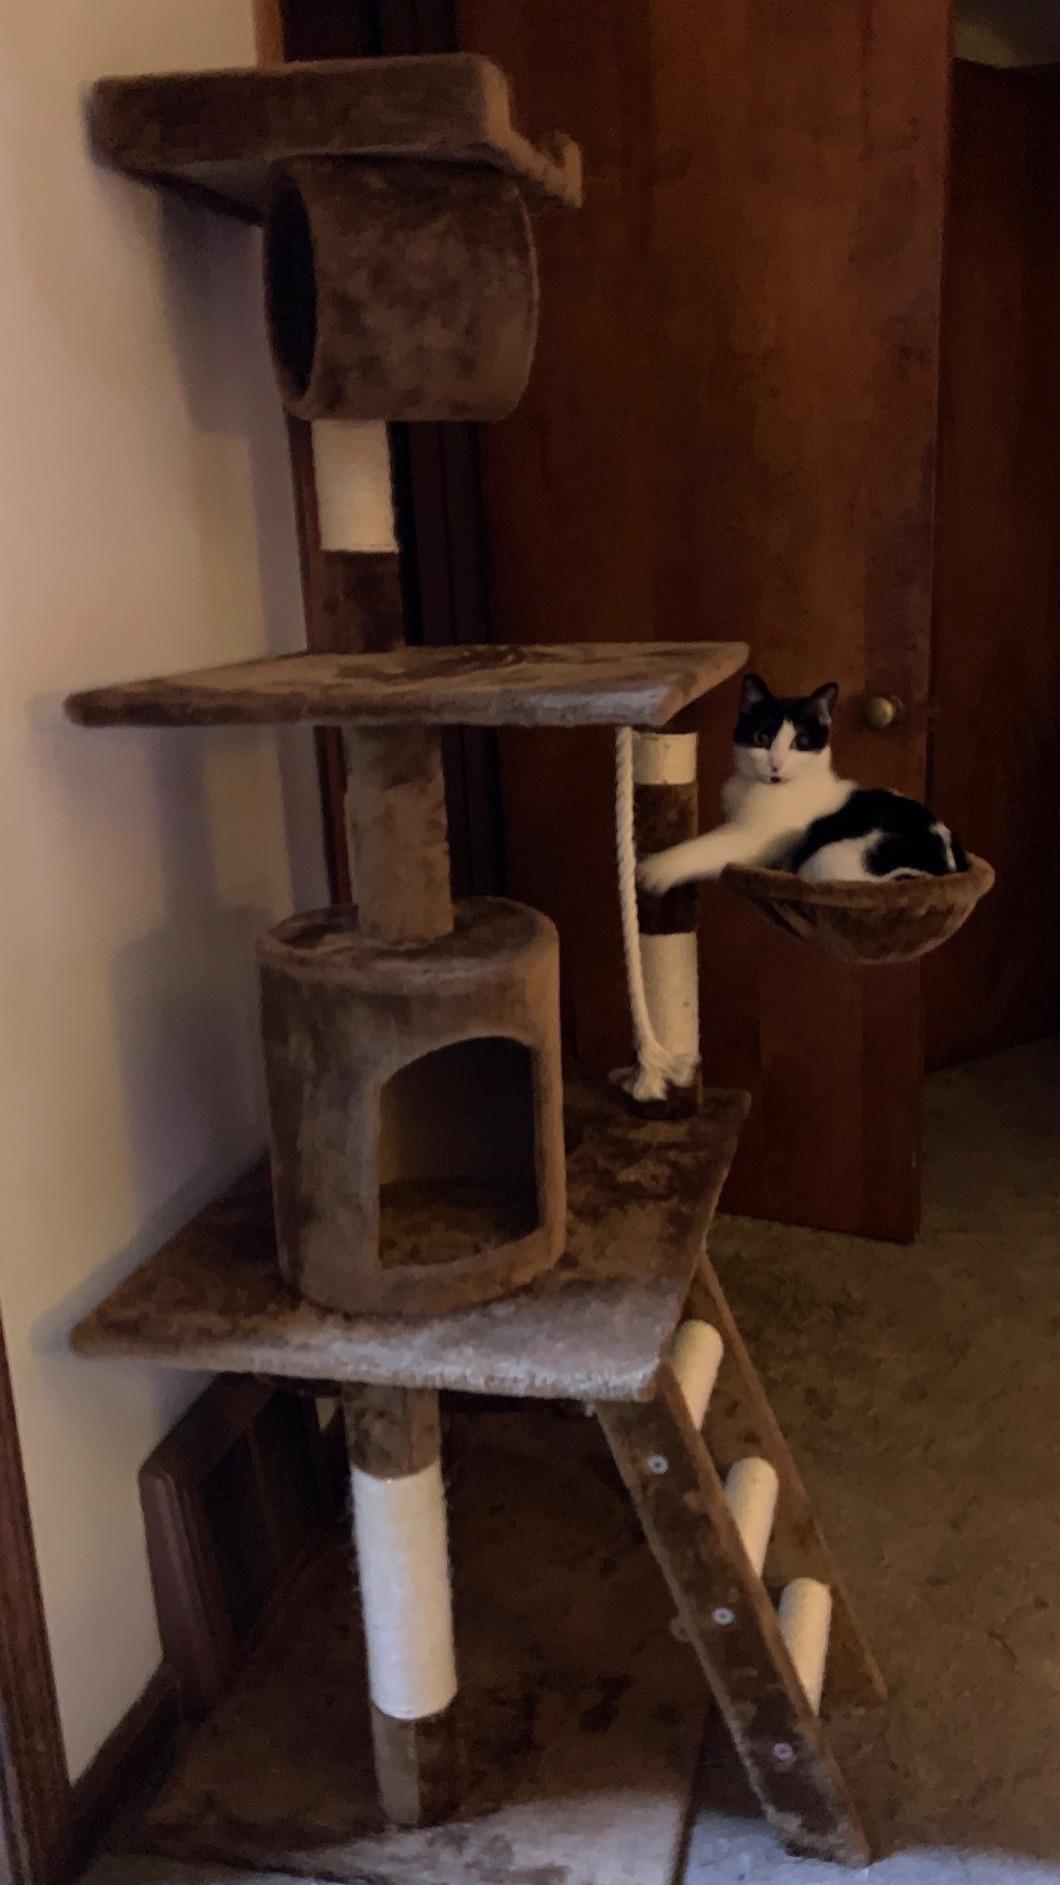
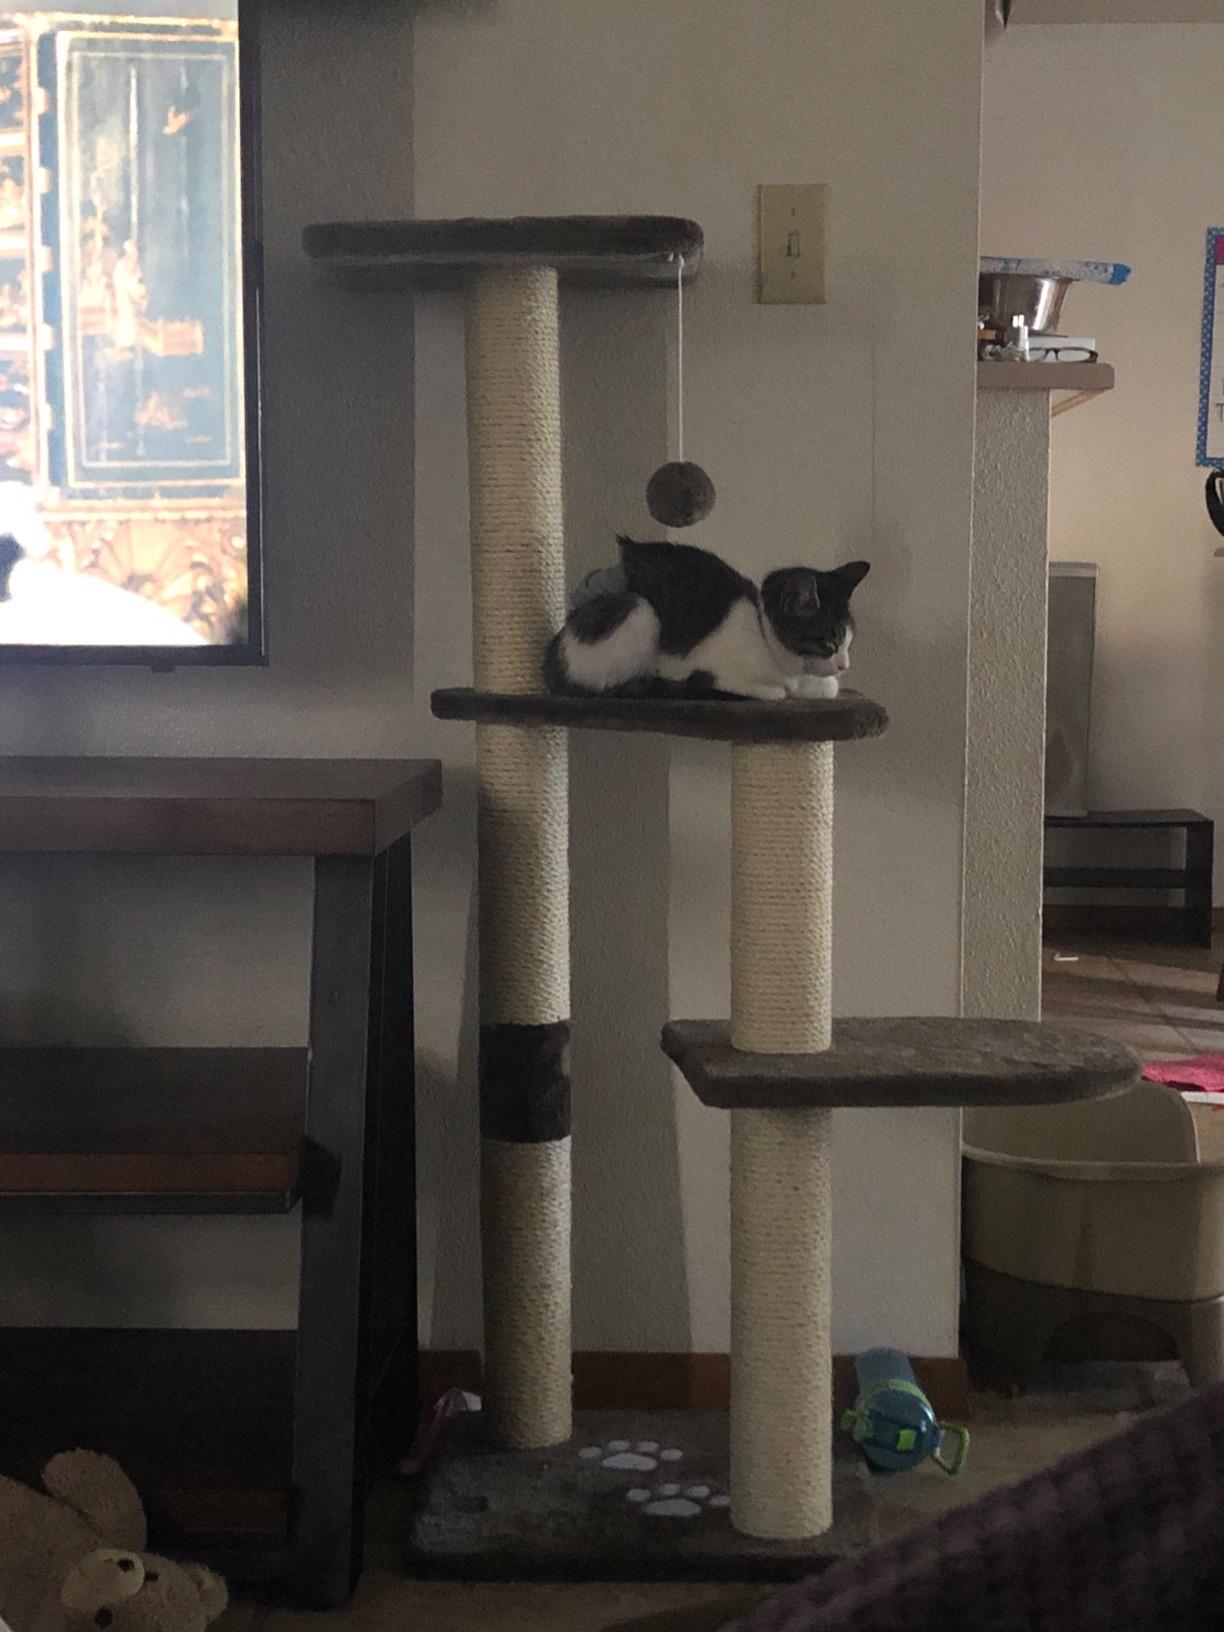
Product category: items_cat tree
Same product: no